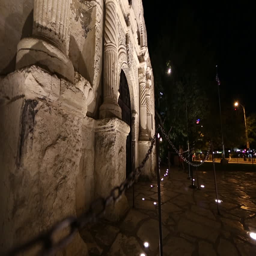
upward panning view from the side at night